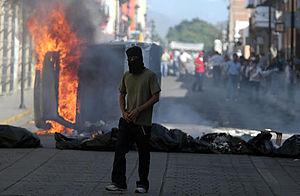
L'occupation militaire d'Oaxaca de Juárez est l'un des événements ayant eu lieu pendant la révolte d'Oaxaca au Mexique.
La grève est depuis le XIXᵉ siècle, une action collective consistant en une cessation concertée du travail par les salariés d'une entreprise, d'un secteur économique, d'une catégorie professionnelle ou par extension de toute autre personne productive, souvent à l'initiative de syndicats. Cette action vise à appuyer les revendications des salariés en faisant pression sur les supérieurs hiérarchiques ou l'employeur, par la perte de production que la cessation de travail entraîne. Il s'agit d'une épreuve de force : le gréviste n'est pas rémunéré alors que l'entreprise ne produit plus et perd de l'argent.
La révolte de Oaxaca est une insurrection marquant la politique du Mexique, durant le second semestre de 2006. Il s'agit à l'origine d'un mouvement protestataire mené par des professeurs de Oaxaca de Juarez, la capitale de l'État. Le 1ᵉʳ mai 2006, des membres de la section locale du syndicat SNTE remettent au gouverneur de l'Etat de Oaxaca, Ulises Ruiz, un document résumant les principales revendications des travailleurs et travailleuses de l'éducation. À partir du 22 mai, face au refus des autorités locales d'accéder à leurs demandes, les professeurs en grève occupent le centre historique de la ville, appuyés par certaines organisations sociales.